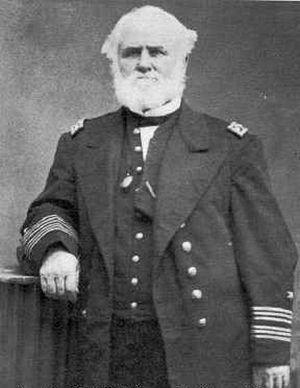
La bataille navale de Shimonoseki est un combat peu connu, livré le 16 juillet 1863 par le navire de guerre américain USS Wyoming, contre la flotte du puissant seigneur féodal japonais ou daimyō Mōri Takachika du clan Chōshū basé à Shimonoseki, au Japon. C'est le prélude aux sévères bombardements de Shimonoseki par une flotte occidentale en septembre 1864. Cet événement s'inscrit dans la période troublée de la fin du shogunat Tokugawa, et dans celle de la difficile ouverture du Japon au monde extérieur.